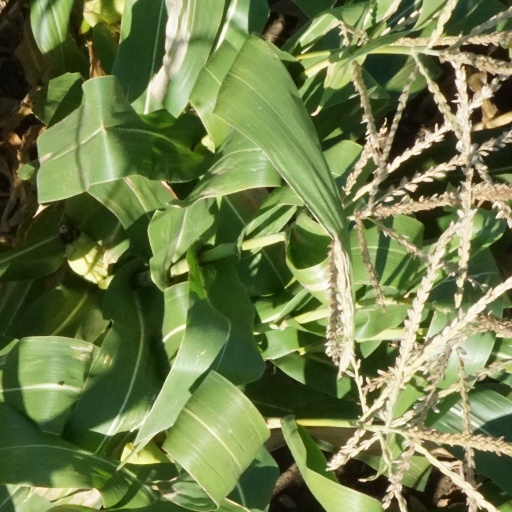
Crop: maize; corn